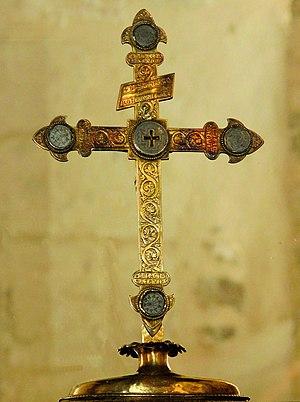
Orval (Cher) - Eglise Saint-Hilaire - Croix-reliquaire de Saint-Louis
Orval est une commune française située dans le département du Cher en région Centre-Val de Loire.
Les reliques de la grotte du Lait de la Vierge, dites autrefois « reliques du saint Laict », abrégé de « reliques de la Grotte du Lait », furent importées durant des siècles dans toute l'Europe. Par leurs propriétés, elles correspondaient un peu à l'eau de la Grotte de Lourdes de nos jours, un « souvenir » ramené d'un lieu saint, aux vertus réputées curatives, d'une grotte autrefois universellement vénérée, avant celle de Lourdes. Un texte de Laurentius Surius témoigne de l'ancienneté de cette coutume concernant la grotte du lait, où venaient prier des femmes de toute confession, juives, musulmanes et chrétiennes, d'envoyer dans toute l'Europe des tablettes et des petits pains de cette craie, terre blanche et friable, pour guérir les malades, de même qu'on les rapportait en tant que souvenir, curiosité, ou objet de dévotion.